Frank R. Devlin

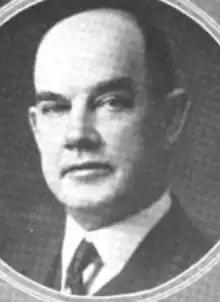

Frank Raymond Devlin (October 27, 1867 – August 25, 1945) was a Canadian-American lawyer and politician.